Air traffic control

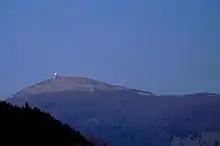
Unmanned radar on a remote mountain

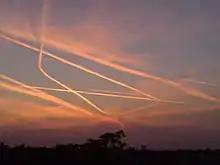
Intersecting contrails of aircraft over London, an area of high air traffic

Some air navigation service providers (e.g., Airservices Australia, the U.S. Federal Aviation Administration, Nav Canada, etc.) have implemented automatic dependent surveillance – broadcast (ADS-B) as part of their surveillance capability. This newer technology reverses the radar concept. Instead of radar 'finding' a target by interrogating the transponder, the ADS-B equipped aircraft 'broadcasts' a position report as determined by the navigation equipment on board the aircraft. ADS-C is another mode of automatic dependent surveillance, however ADS-C operates in the 'contract' mode, where the aircraft reports a position, automatically or initiated by the pilot, based on a predetermined time interval. It is also possible for controllers to request more frequent reports to more quickly establish aircraft position for specific reasons. However, since the cost for each report is charged by the ADS service providers to the company operating the aircraft, more frequent reports are not commonly requested, except in emergency situations. ADS-C is significant, because it can be used where it is not possible to locate the infrastructure for a radar system (e.g., over water). Computerised radar displays are now being designed to accept ADS-C inputs as part of their display.